Military history of the United States

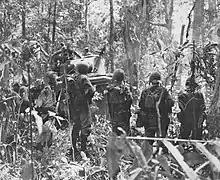

The United States originally wished to remain neutral when World War I broke out in August 1914. However, it insisted on its right as a neutral party to immunity from German submarine attack, even though its ships carried food and raw materials to Britain. In 1917 the Germans resumed submarine attacks, knowing that it would lead to American entry. When the United States declared war in early April 1917, the United States Army was still small by European standards (most of which had conscription) and mobilization would take at least a year. Meanwhile, the United States continued to provide supplies and money to Britain and France, and initiated the first peacetime draft. Industrial mobilization took longer than expected, so divisions were sent to Europe without equipment, relying instead on the British and French to supply them.